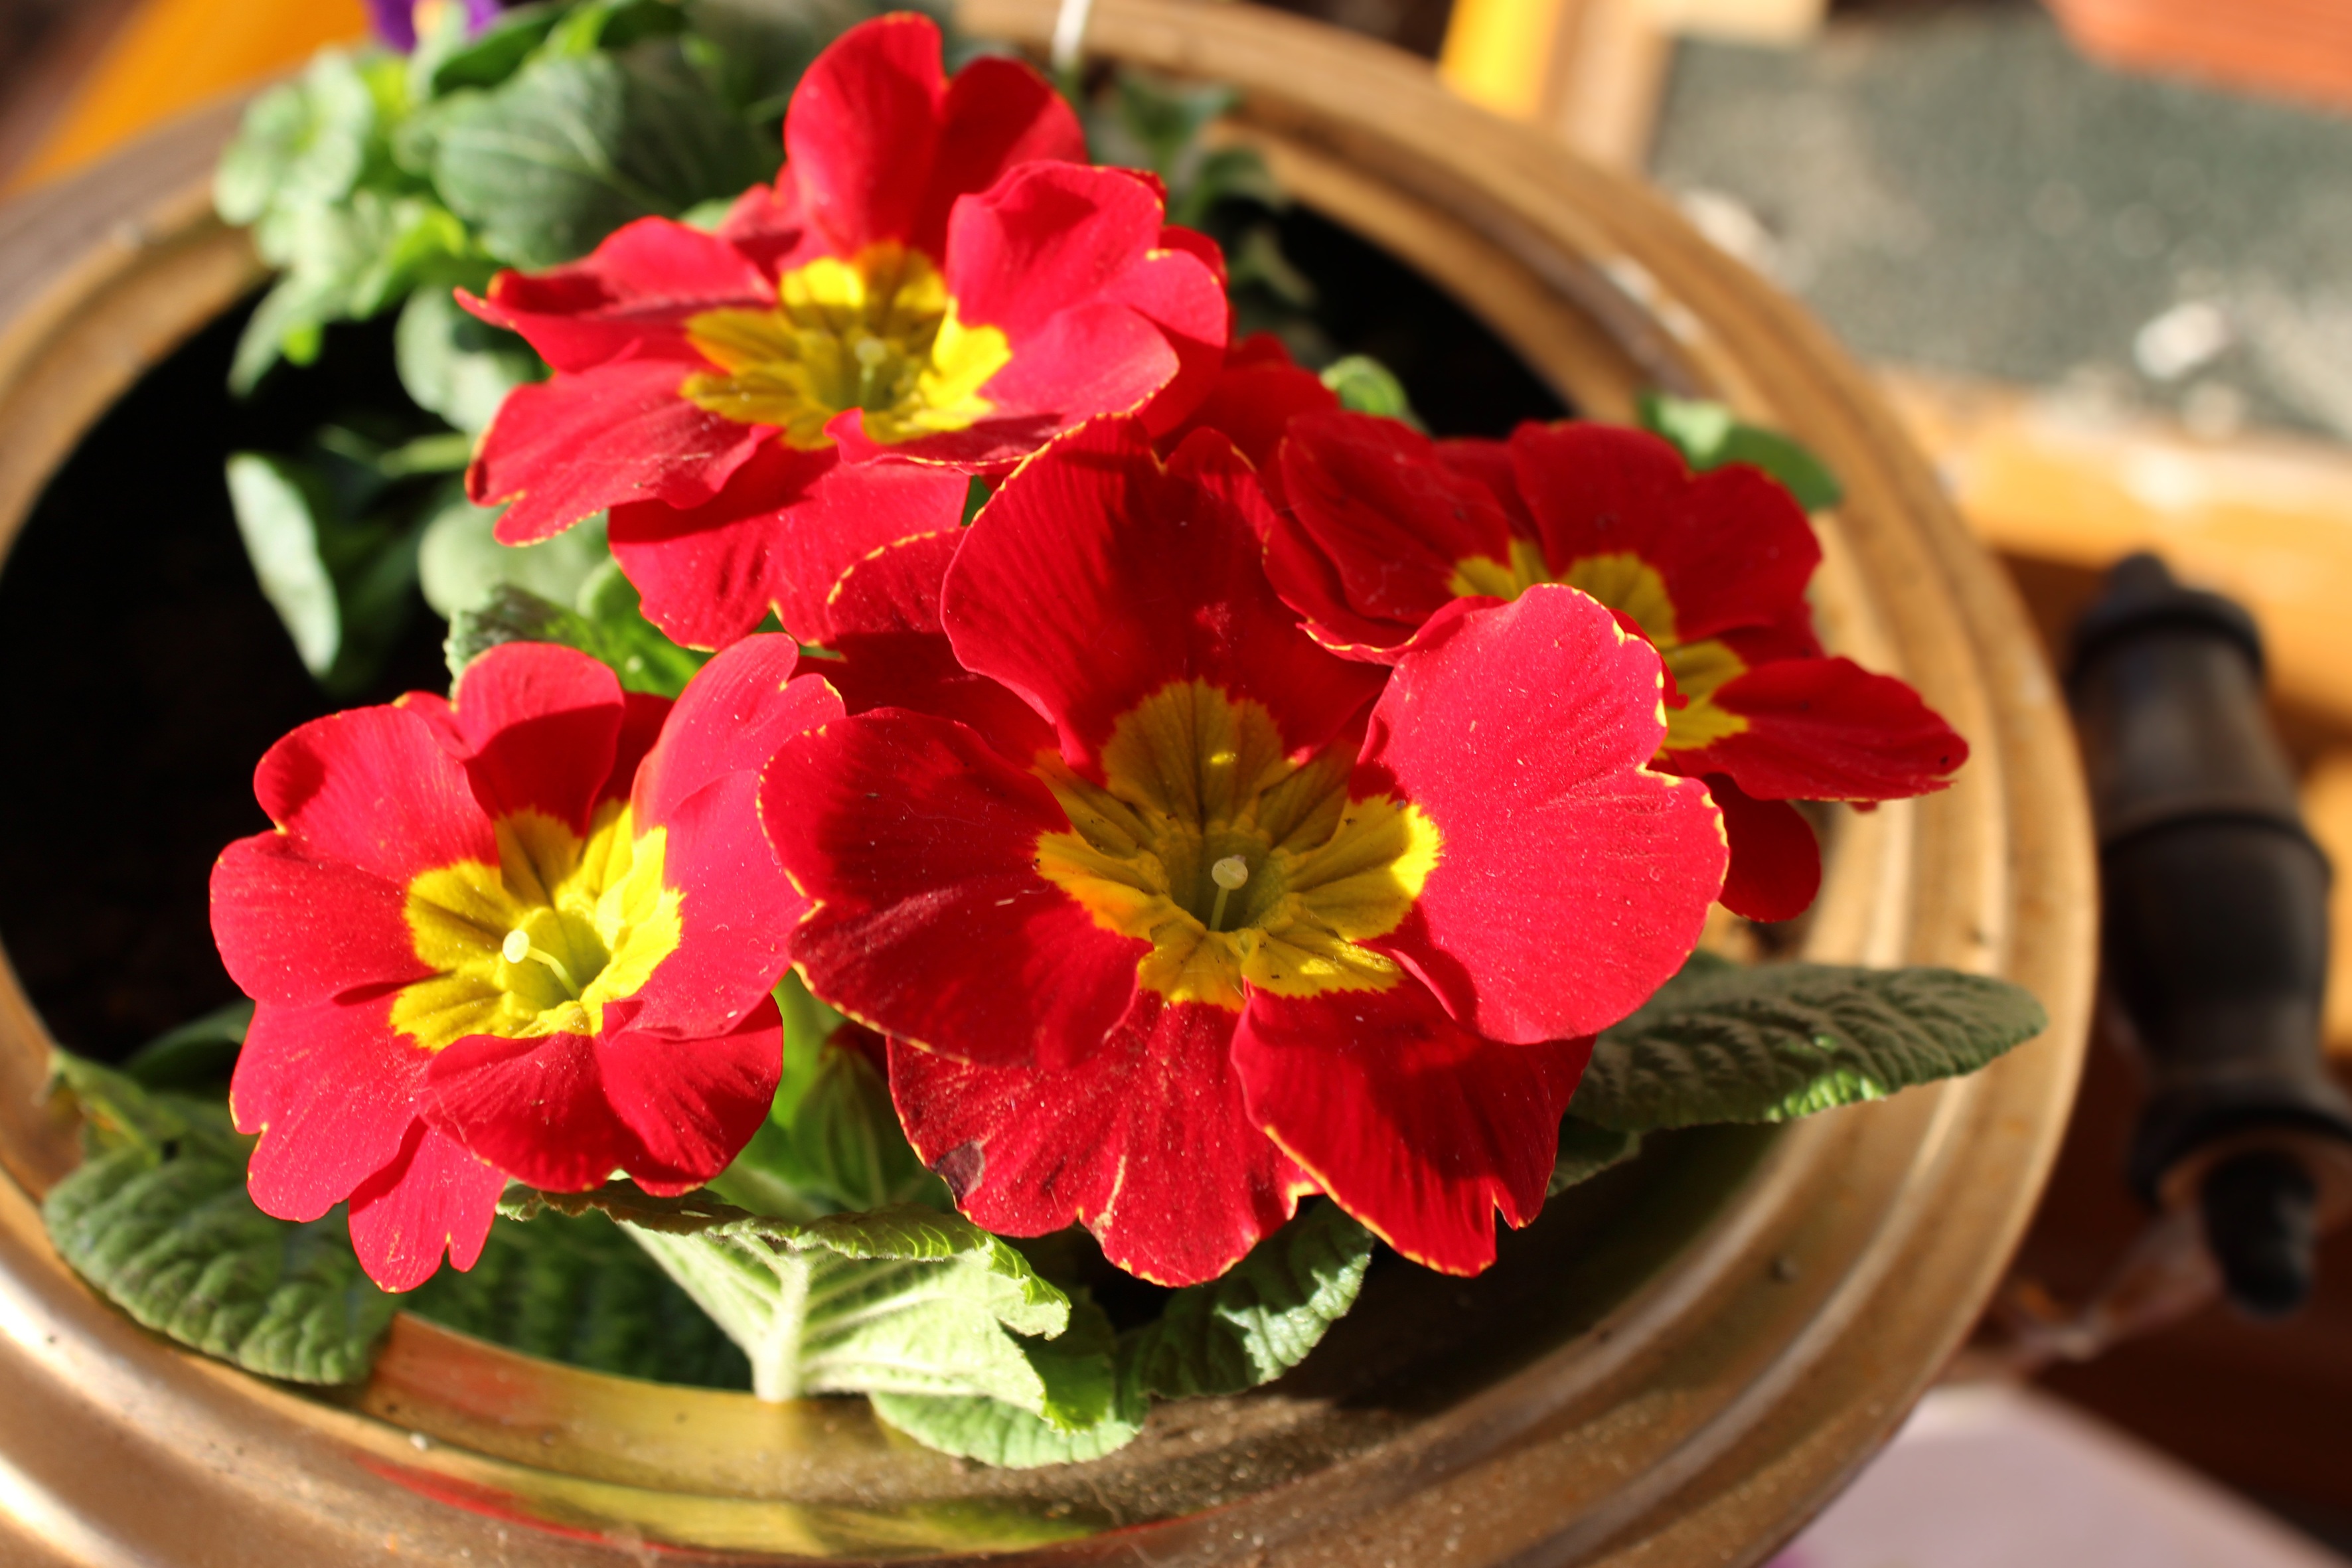
blossom, plant, flower, petal, bloom, spring, red, primrose, floristry, primula, flowering plant, floral design, land plant, violet family, flower arranging